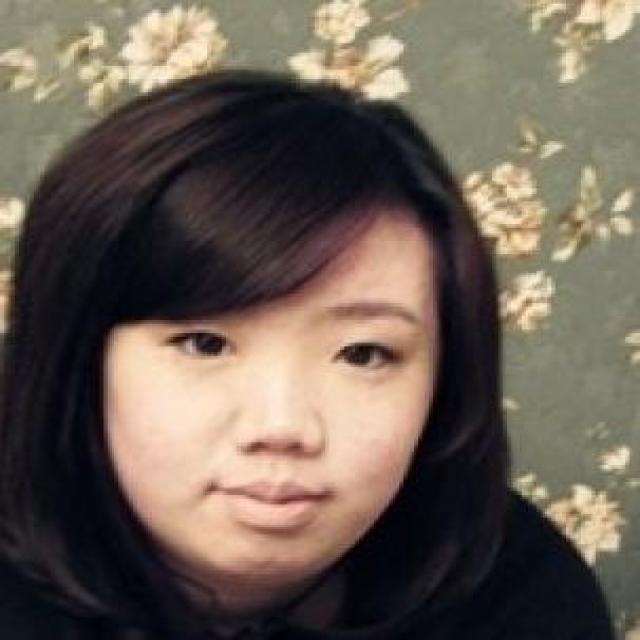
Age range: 21-44